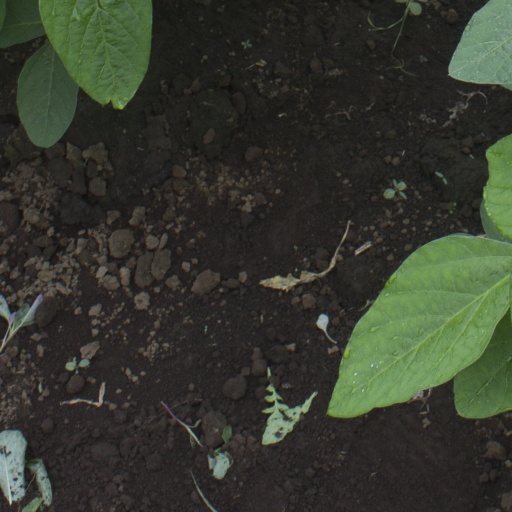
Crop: soybean